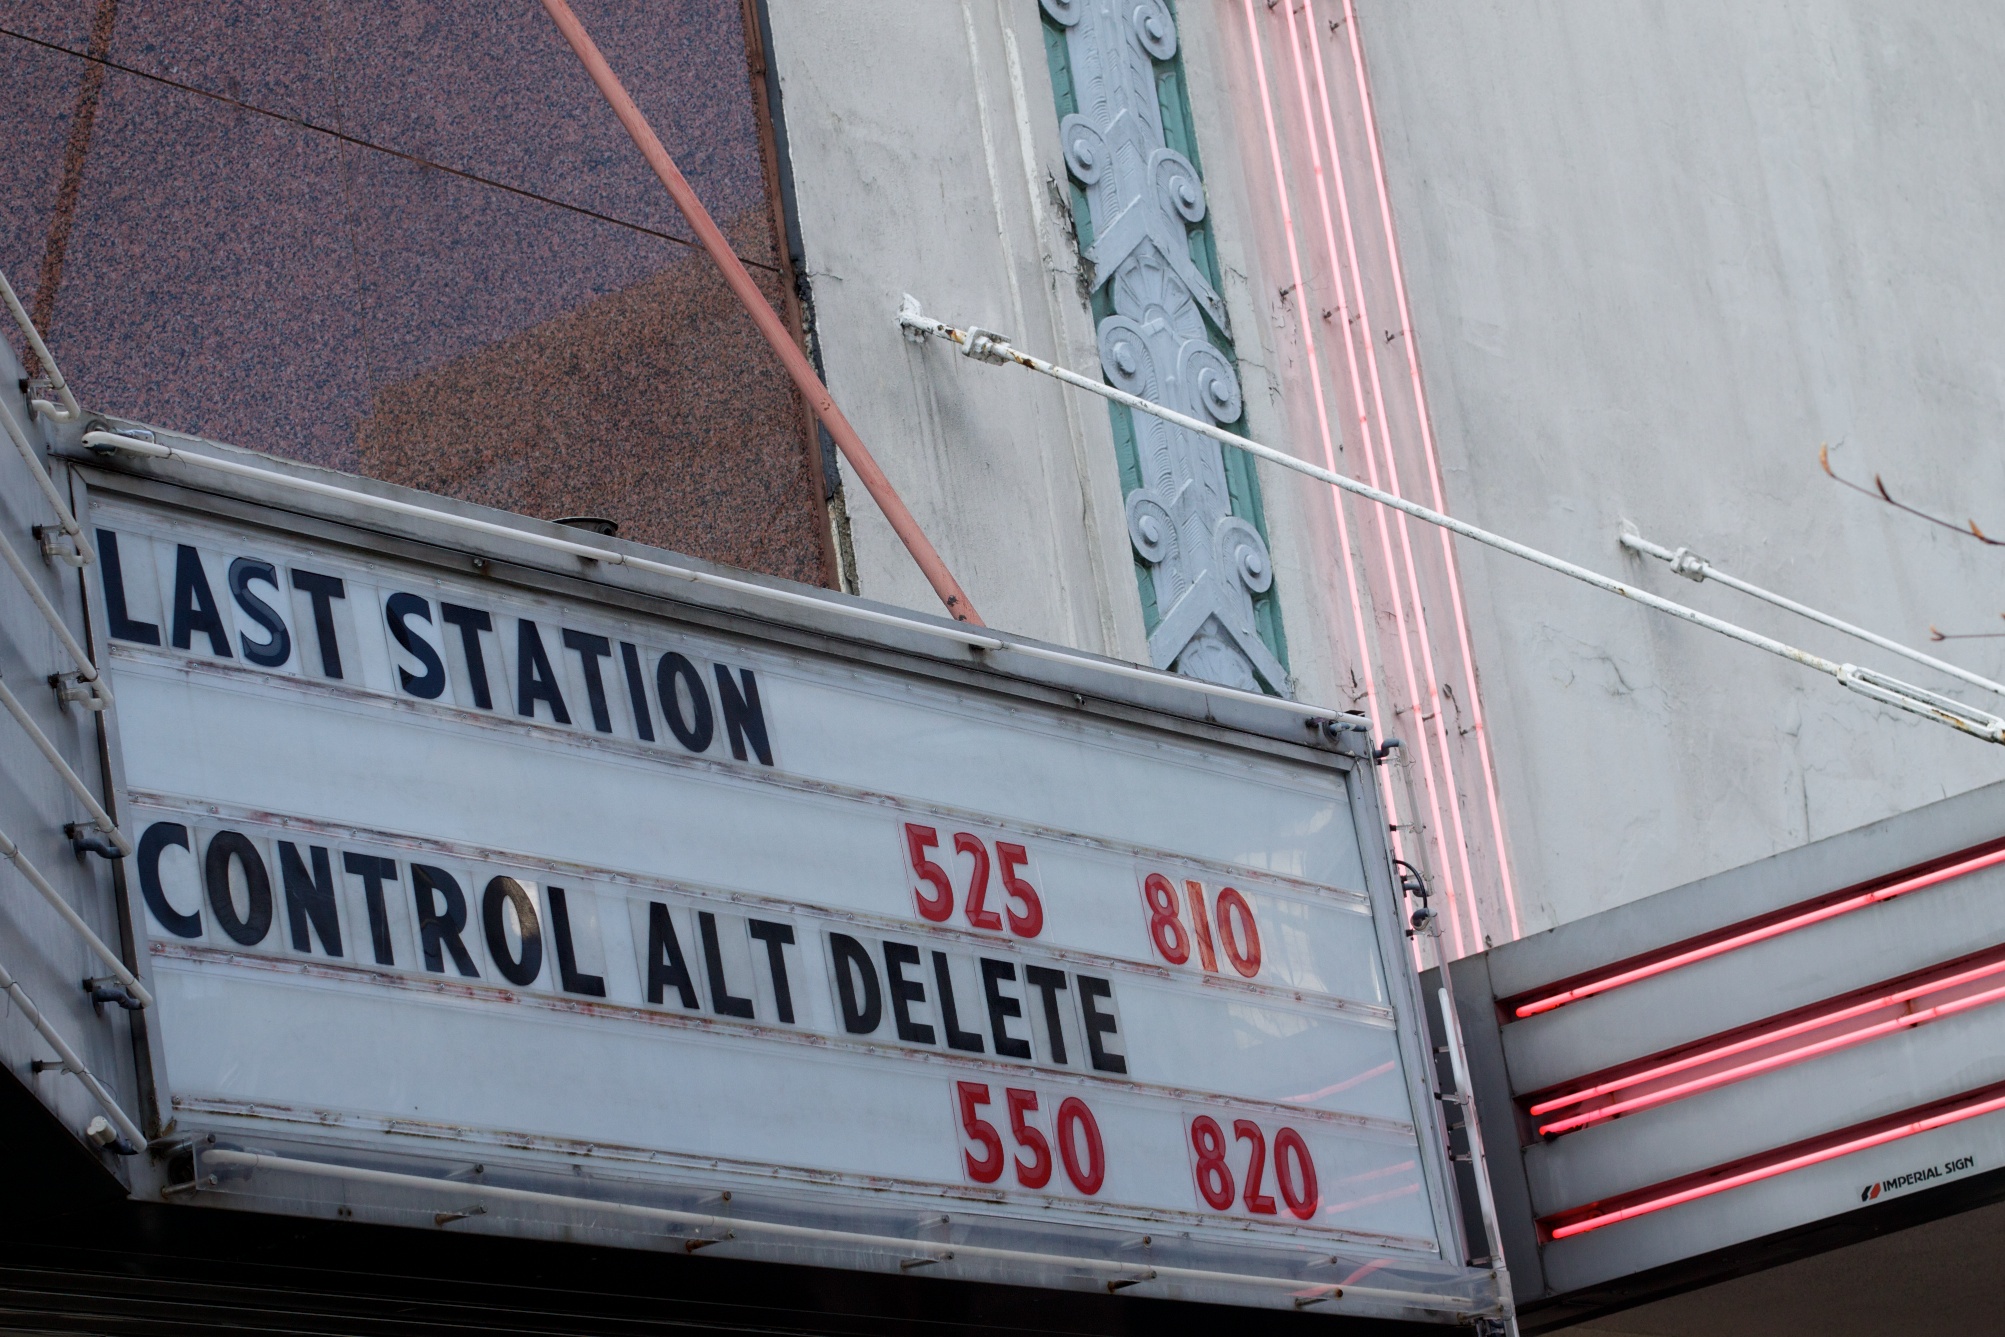
advertising, sign, line, vehicle, color, shape